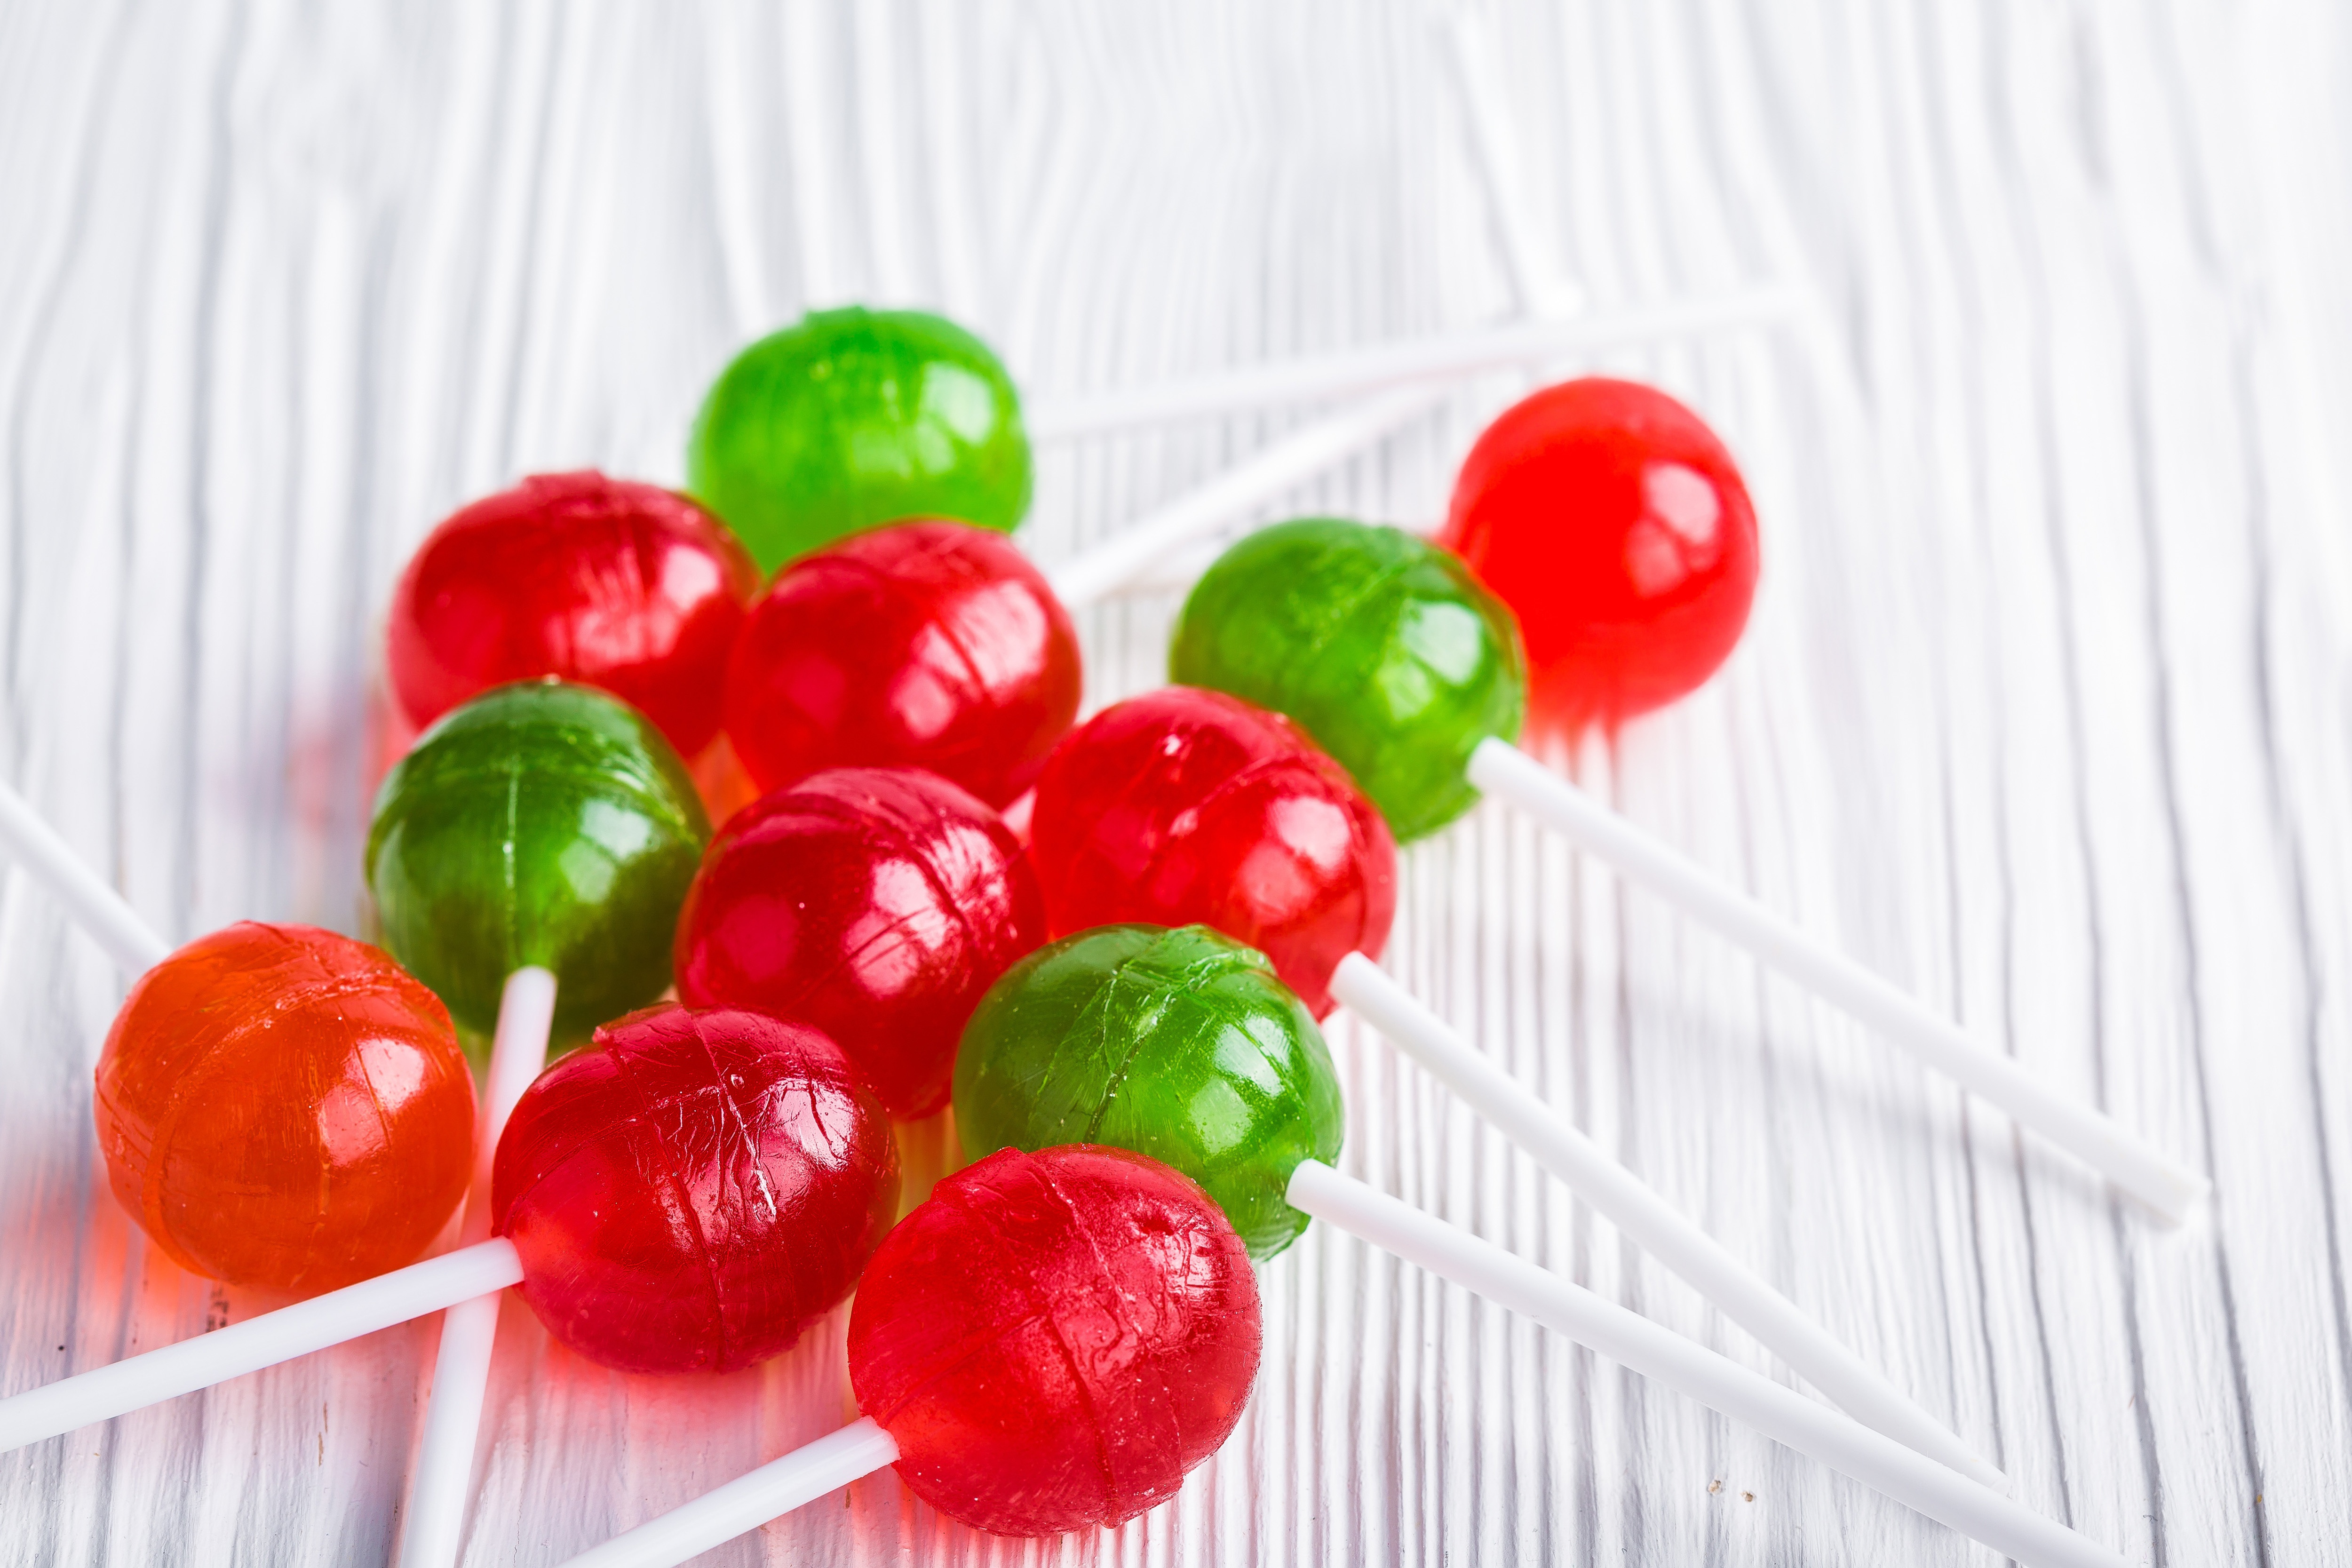
food, fruit, candied fruit, cherry tomatoes, plant, tomato, vegetarian food, confectionery, produce, candy, vegetable, cherry, cuisine, solanum, currant